Shanghai Hongqiao International Airport

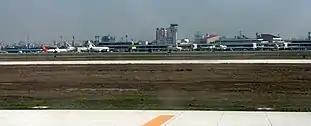
Apron of Hongqiao Airport

In preparation for the Shanghai Expo, on 16 March 2010, Hongqiao Airport completed a five-year 15.3-billion-yuan expansion project, which included a second runway and the new Terminal 2, boosting Hongqiao's capacity to 40 million passengers a year. Terminal 2 is four times the size of Terminal 1 and houses almost 80% of domestic airlines at the airport (Terminal 1 is now used only for international flights, Spring Airlines, Hebei Airlines and XiamenAir). With the new runway, Shanghai became the first city in China to have five (now seven) runways for civilian use (Pudong and Hongqiao combined).